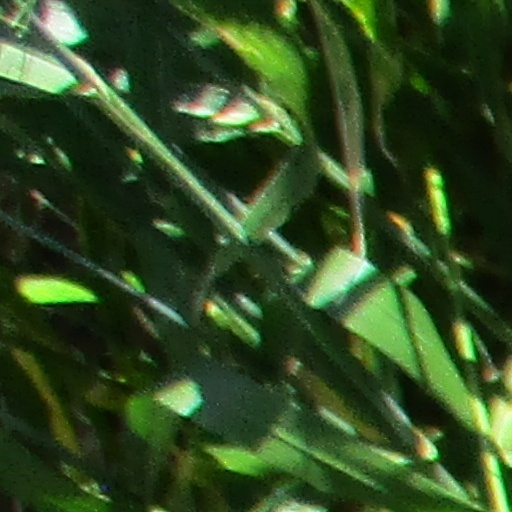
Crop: wheat